Ivanna Borovychenko

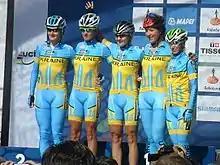
Ivanna Borovychenko at the 2012 UCI Road World Championships

Ivanna Borovychenko (born 7 July 1990) is a Ukrainian racing cyclist. She competed in the 2012 UCI women's road race in Valkenburg aan de Geul and in the 2013 UCI women's road race in Florence.